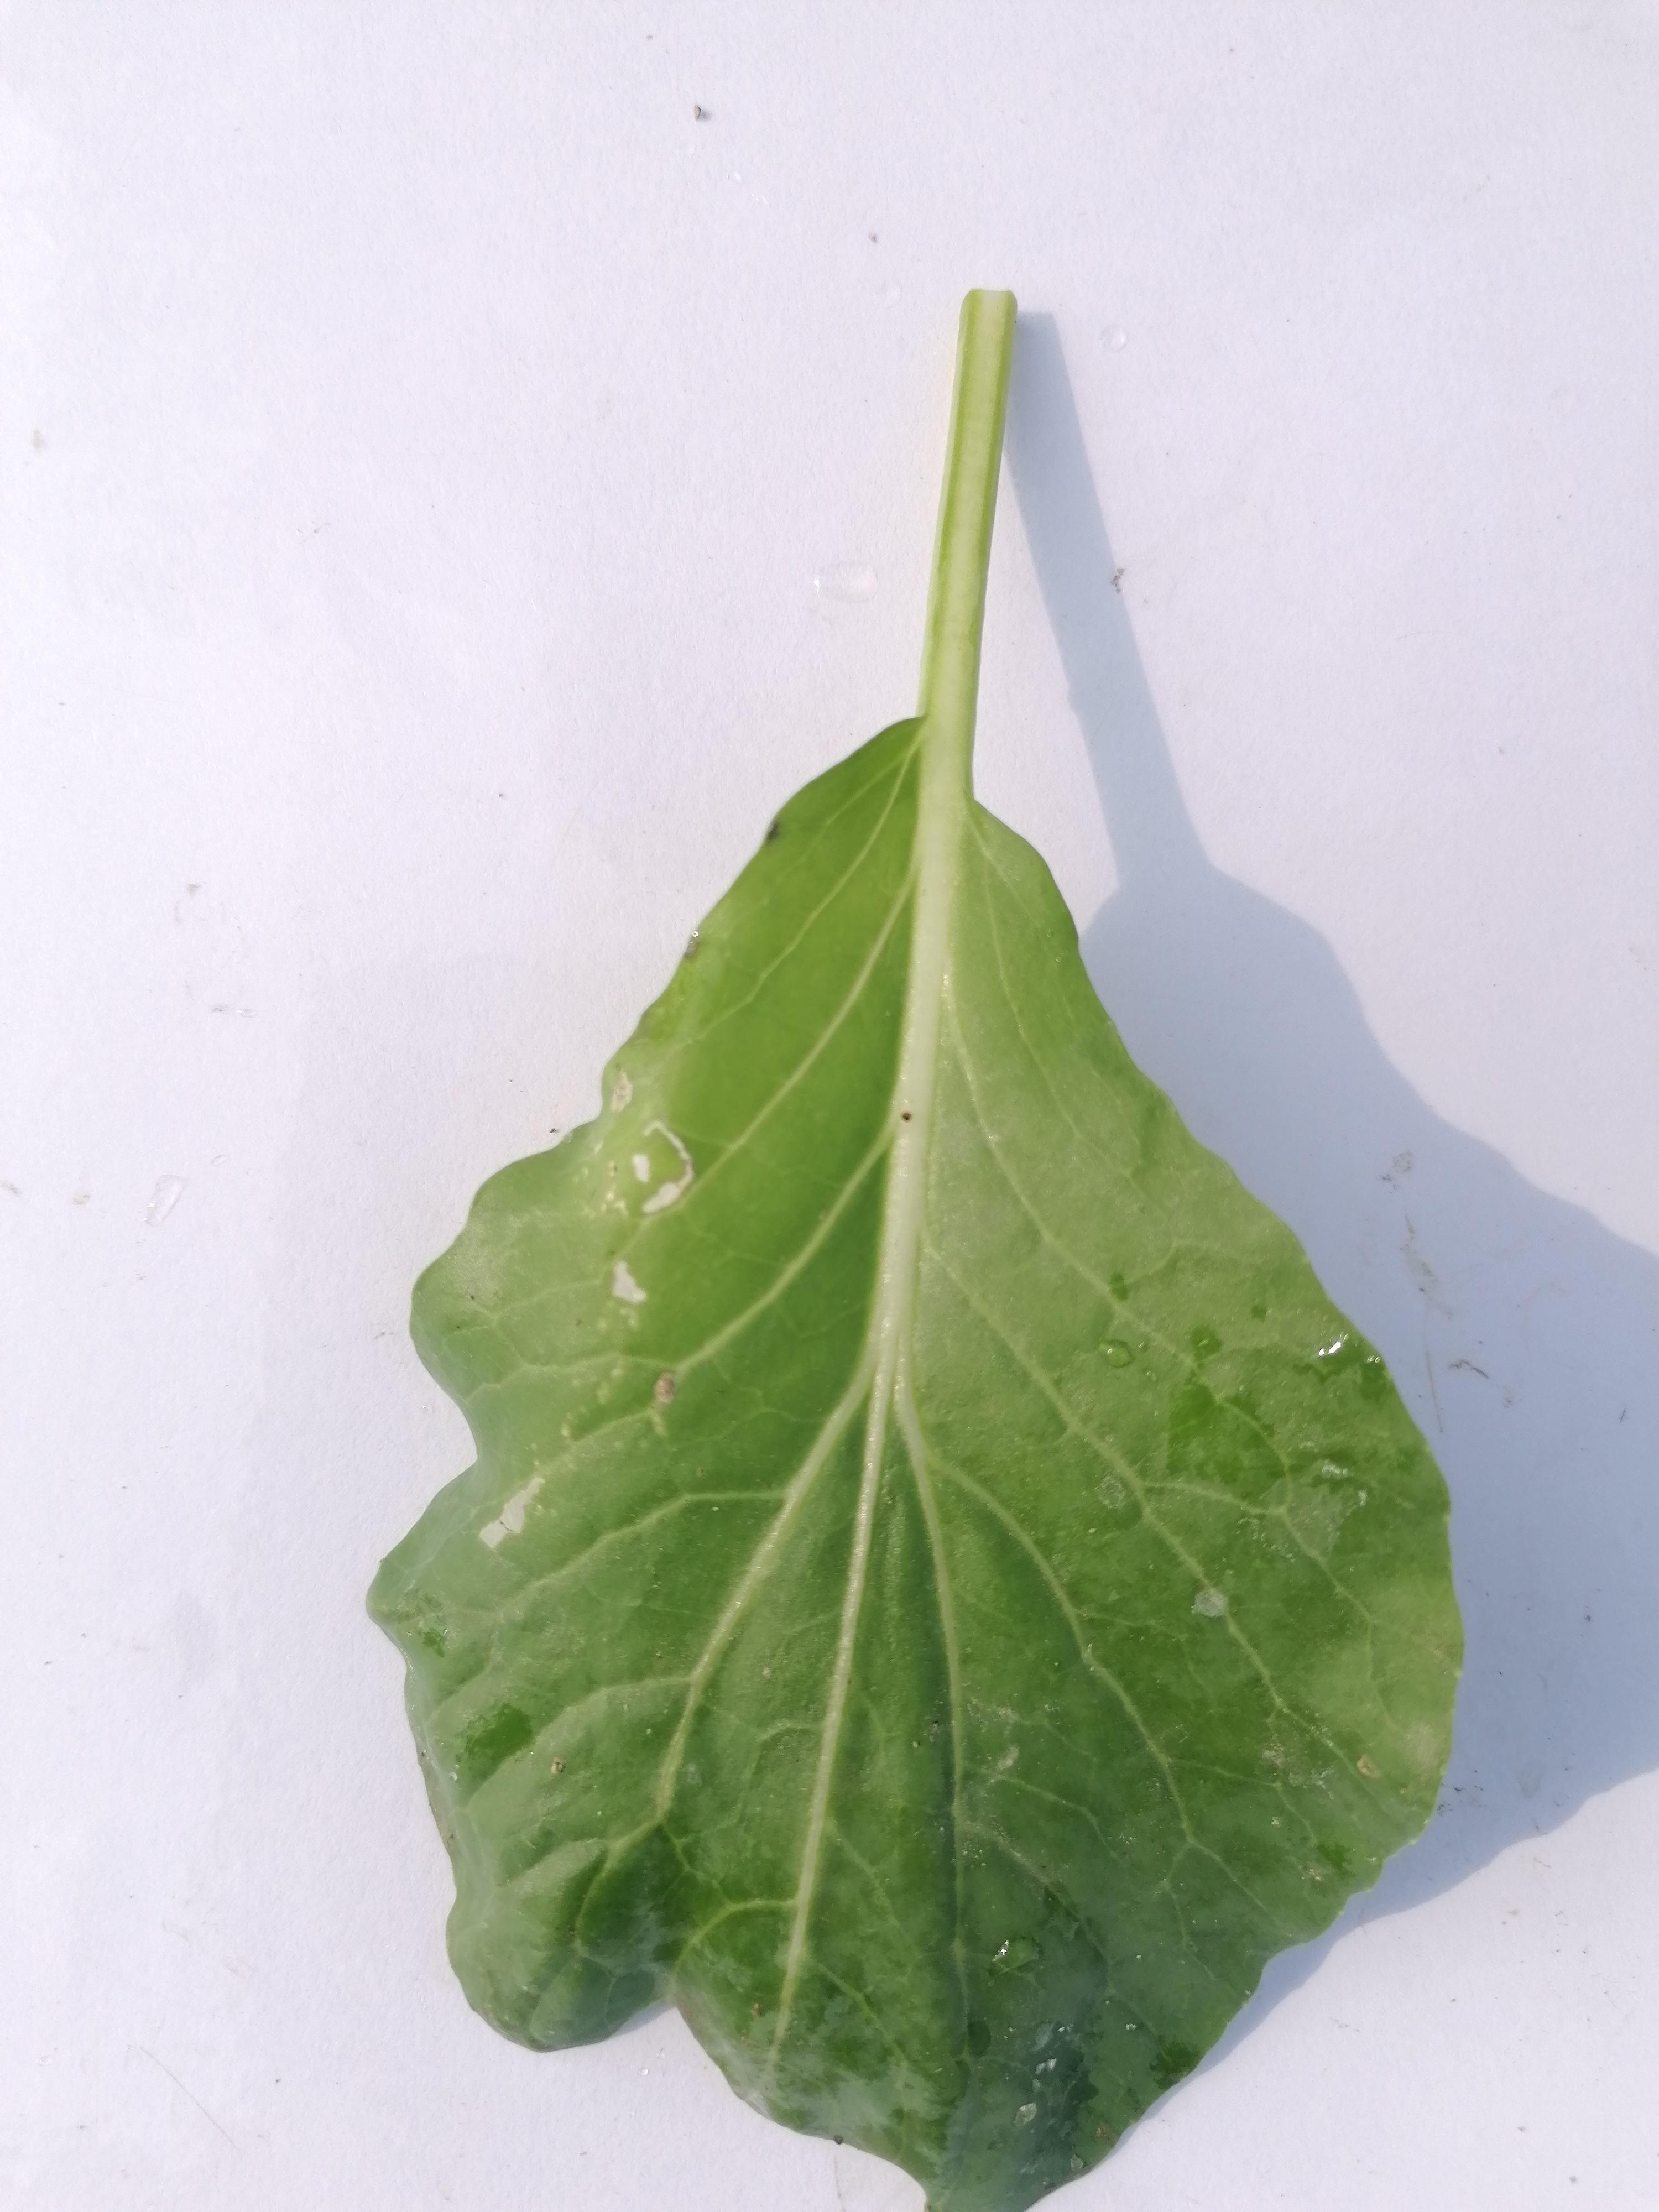
Label: Healthy